Answer in natural language. How many Pans are visible in the scene? Choose between the following options: 7, 1, 1, 6 or 8
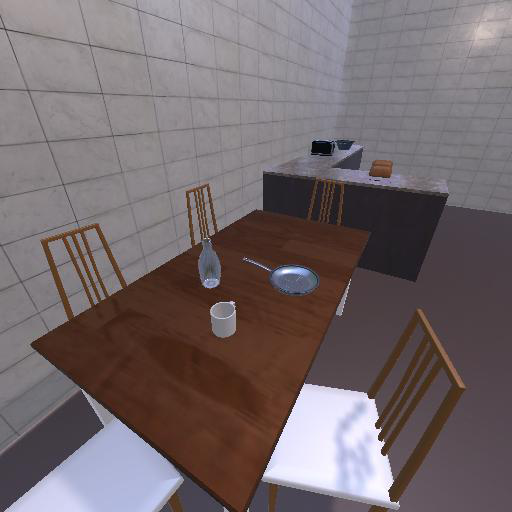
<answer>1</answer>